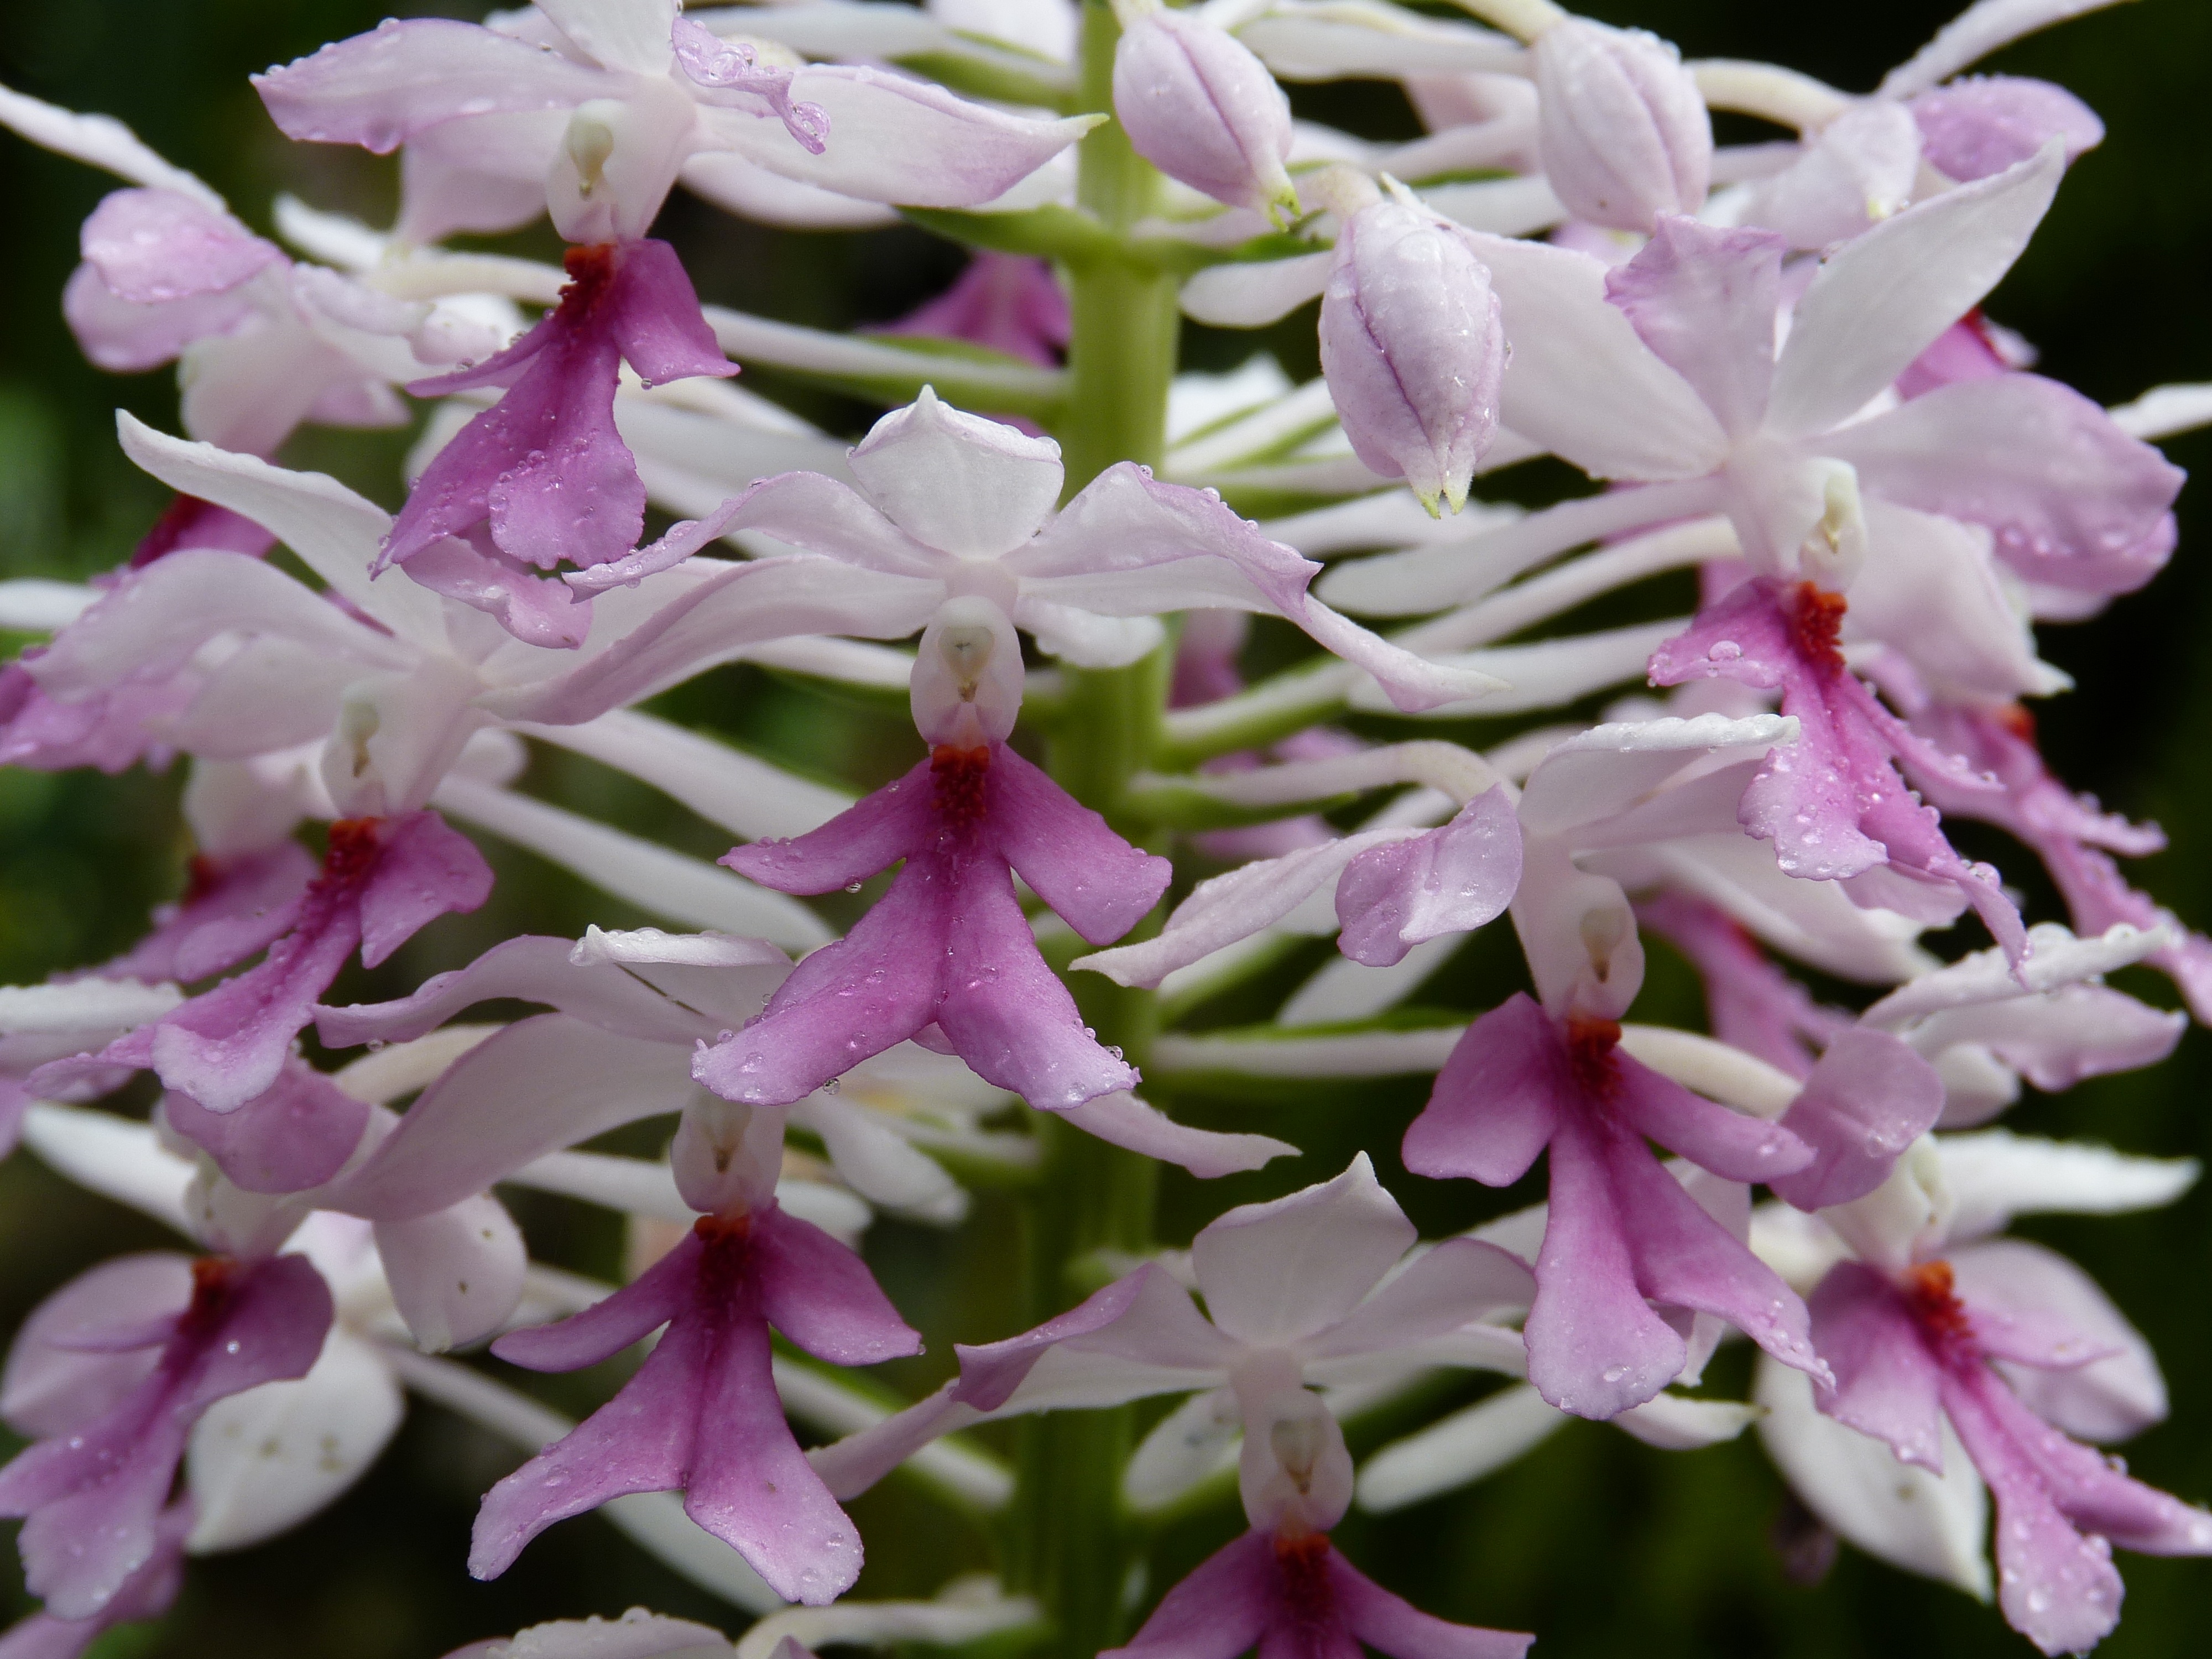
nature, blossom, plant, flower, bloom, herb, tropical, botany, flora, orchid, england, shrub, lilac, exotic, flowering plant, tropical vegetation, epidendrum, dendrobium, land plant